Aldergrove Flying Station

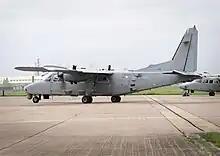
Britten-Norman Defender landing at Aldergrove in 2013.

Due to the closure of RAF Machrihanish, the base is now used for University Air Squadron and Air Training Corps cadets as a training camp, where cadets from Scotland and Northern Ireland gather for flying experiences, fieldcraft, shooting, first aid and other activities.